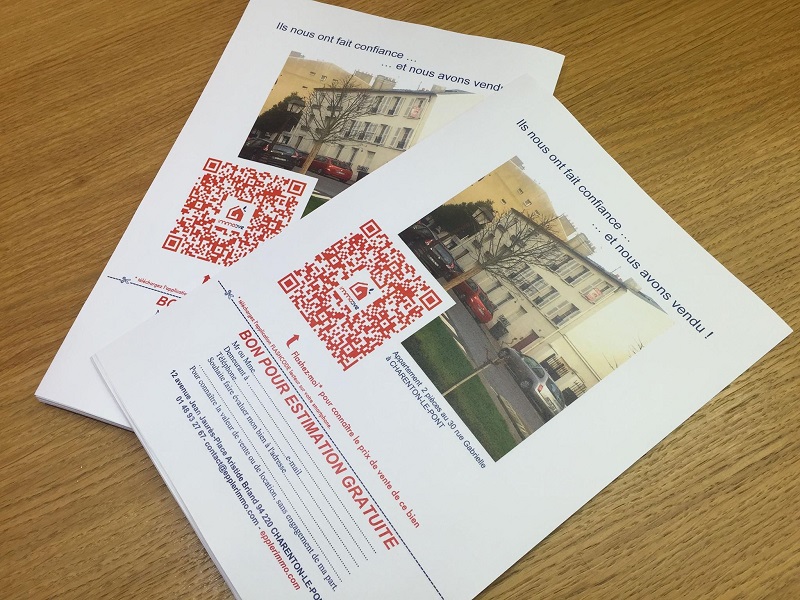
Waste category: paper